Imbe Station

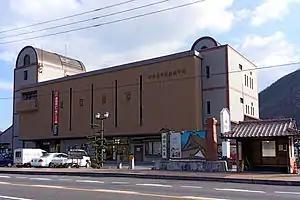
Bizen Ware Traditional Industries Hall, where the station's north gate is located

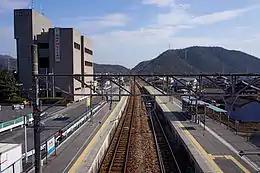
Platform

Imbe Station is served by the JR Akō Line, and is located 34.5 kilometers from the terminus of the line at and 24.0 kilometers from .